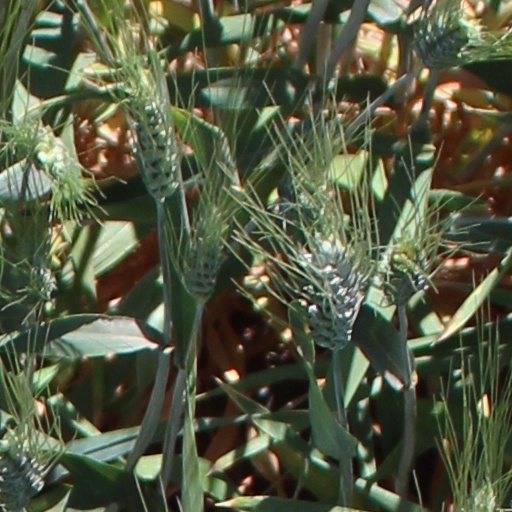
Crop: wheat